Meiringspoort

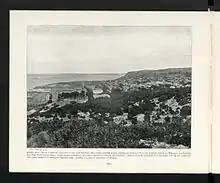
Mossel Bay, the intended port and harbour for the Karoo hinterland

The initial report had conceived of the pass as a way of connecting farmers and businesses in the southern African hinterland, with the port at Mossel Bay.